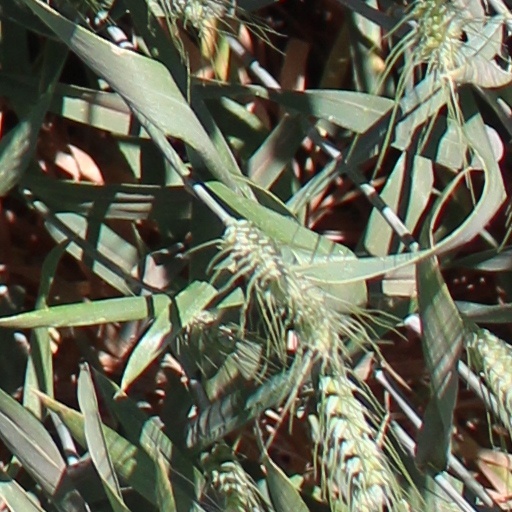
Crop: wheat